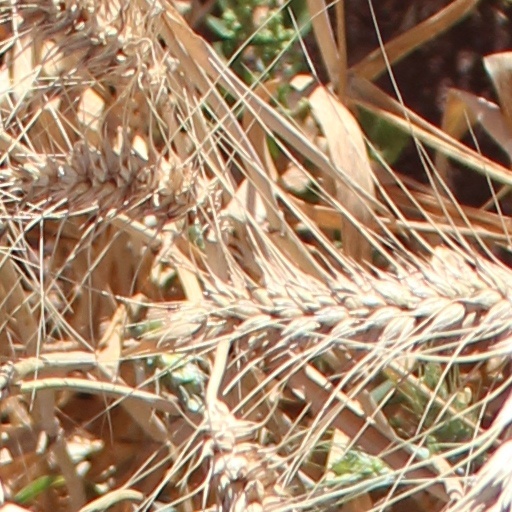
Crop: wheat